Oliver Schmitt

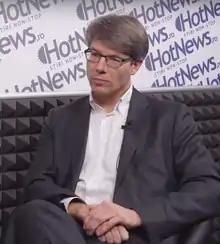
Oliver Schmitt in an interview given to the Romanian newspaper HotNews.

Oliver Jens Schmitt (born 15 February 1973 in Basel) is a professor of South-East European history at Vienna University since 2005. He is a member of the Austrian Academy of Sciences.